Apperley Bridge railway station

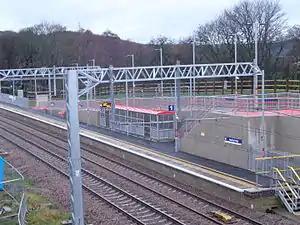
Platform 1 (Leeds bound)

Apperley Bridge station is situated in Bradford on the (Leeds and Bradford, later Midland) line between Leeds and Shipley, West Yorkshire, England. It serves the district of Apperley Bridge in the north-east of the city.